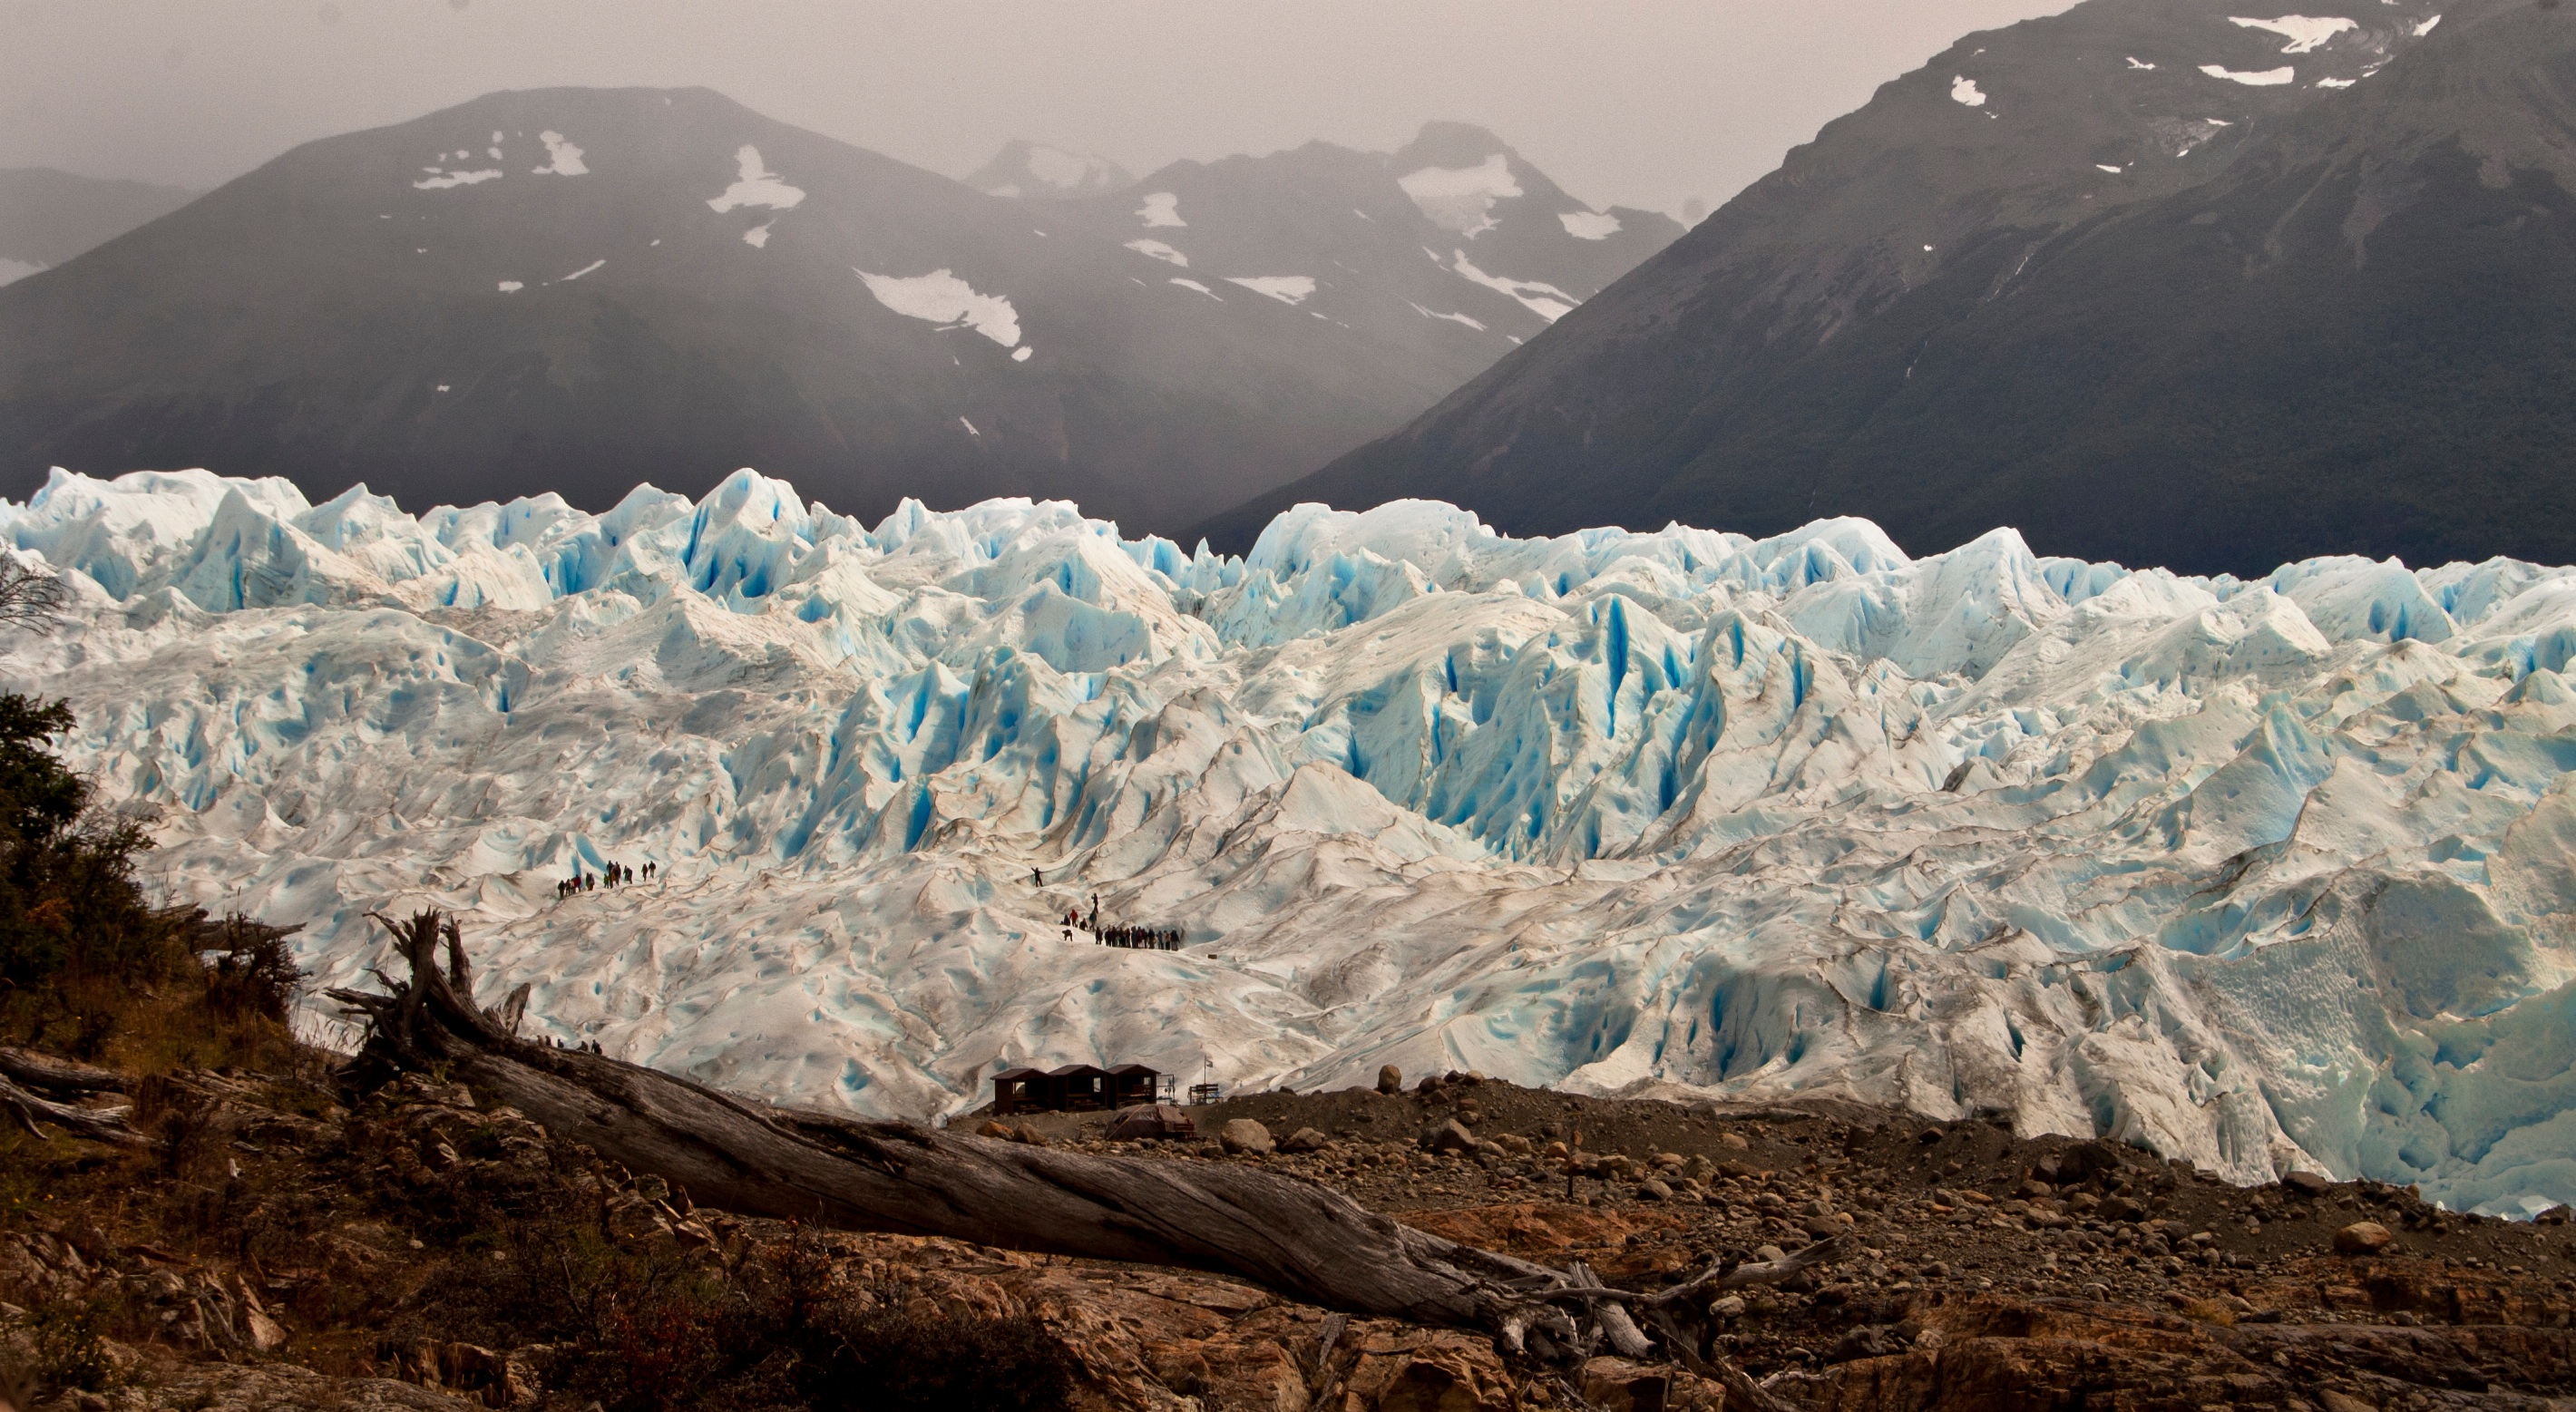
wilderness, mountain, valley, mountain range, formation, glacier, alps, badlands, plateau, fell, cirque, moraine, landform, geographical feature, mountainous landforms, glacial landform